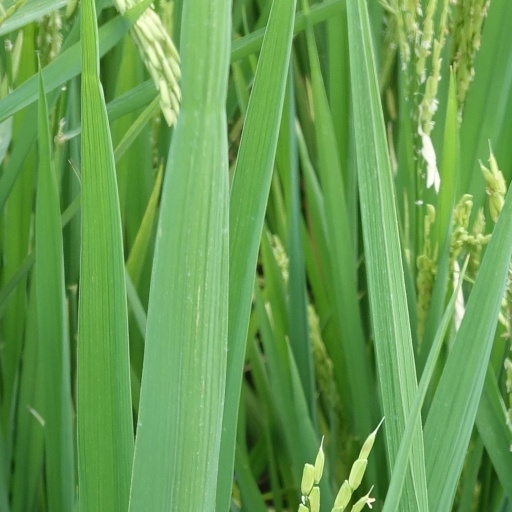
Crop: rice